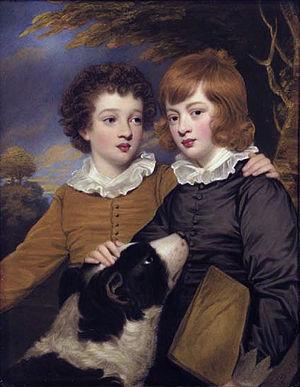
John Bellenden Ker Gawler est un botaniste britannique, né vers 1764 à Ramridge, Andover et mort en juin 1842 dans cette même ville.